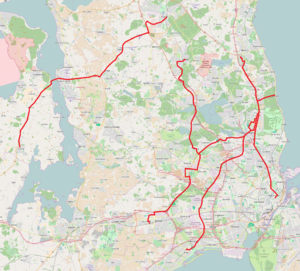
E-bus
E-busnettet pr. 30. januar 2017.
E-busser er hurtige buslinjer i og omkring København drevet af Movia, der kun stopper få steder undervejs, og som kun kører i dagtimerne på hverdage. Efter en relancering af konceptet findes der fra 27. marts 2016 fem E-buslinjer, der er kendetegnet ved tocifrede linjenummer med et E bagefter. Busserne er forsynet med mørkegrønne hjørner, ligesom linjerne er markeret med mørkegrøn farve på stoppesteder og trafikkort.